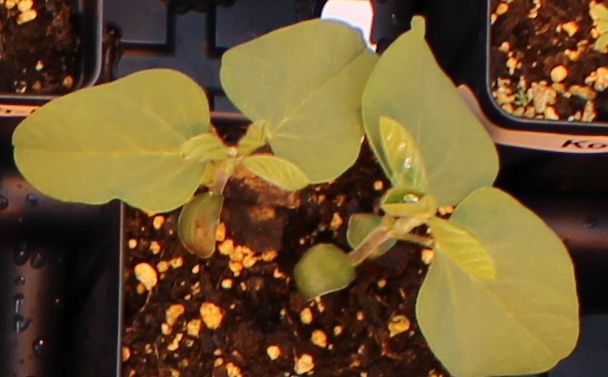
Label: Soybean